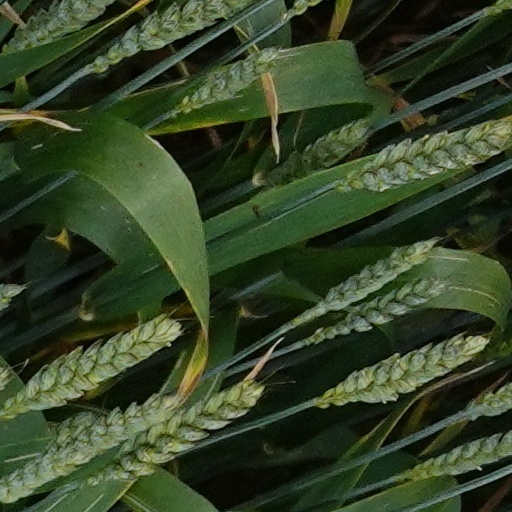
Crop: wheat